Les Scélérats

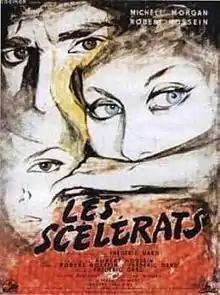
Original film poster

Les Scélérats (English title: The Wretches) is a 1960 French drama film directed by Robert Hossein who co-stars with Michèle Morgan, Olivier Hussenot and Jacqueline Morane. It is also known as "The Blackguards".